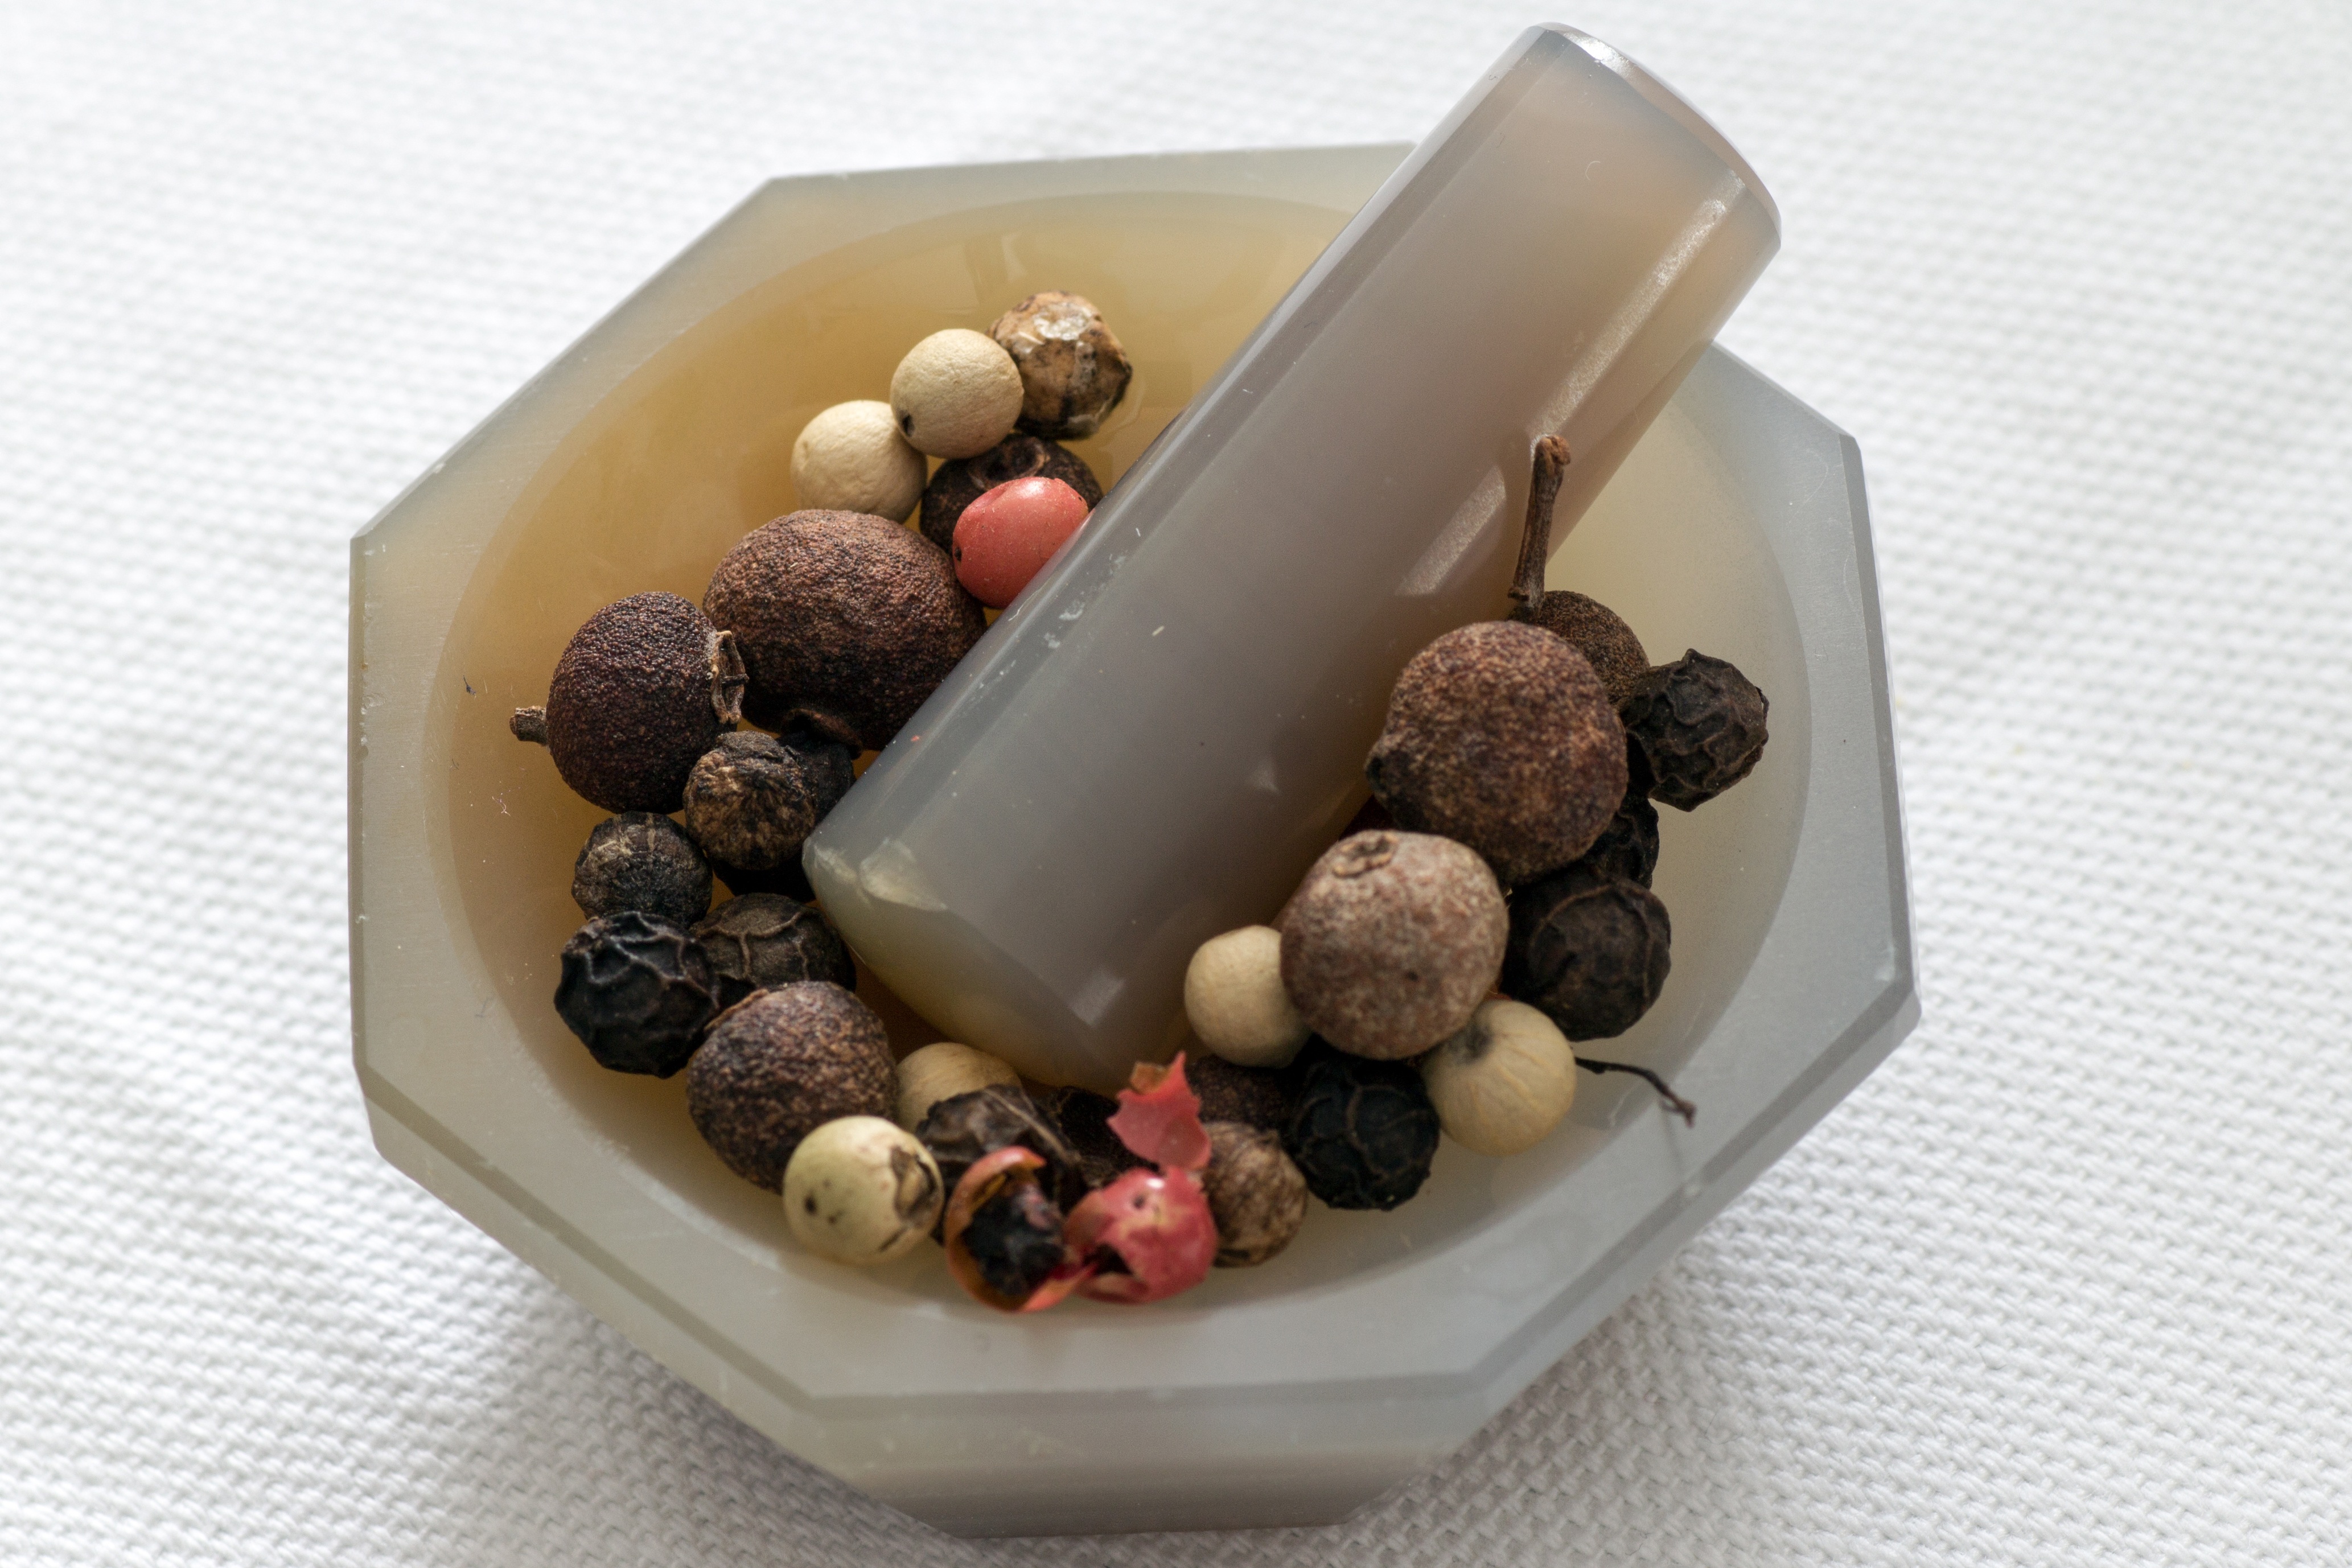
food, produce, grind, spices, mortar, organ, agate mortar